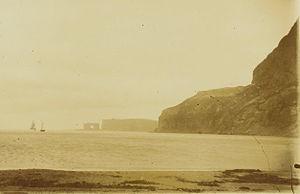
Port-Christmas (île Kerguelen) le 2 janvier 1893. L'aviso-transport française l'Eure commandée par le capitaine de frégate Lieutard et la goélette américaine Francis Allyn de John Fuller sont présent dans la baie de l'Oiseau pour le renouvellement de la prise de possession solennelle de l'archipel par la France. L'arche des Kerguelen est visible au fond de la baie.
La baie de l'Oiseau est située dans la péninsule Loranchet au nord-ouest de l'île de la Grande Terre dans l'archipel des Kerguelen. Première terre abordée lors de la découverte de l'archipel par Yves de Kerguelen puis par James Cook, elle abrite en son fond le premier site nommé de l'île : Port-Christmas, qui sert durant deux siècles de havre aux navires.